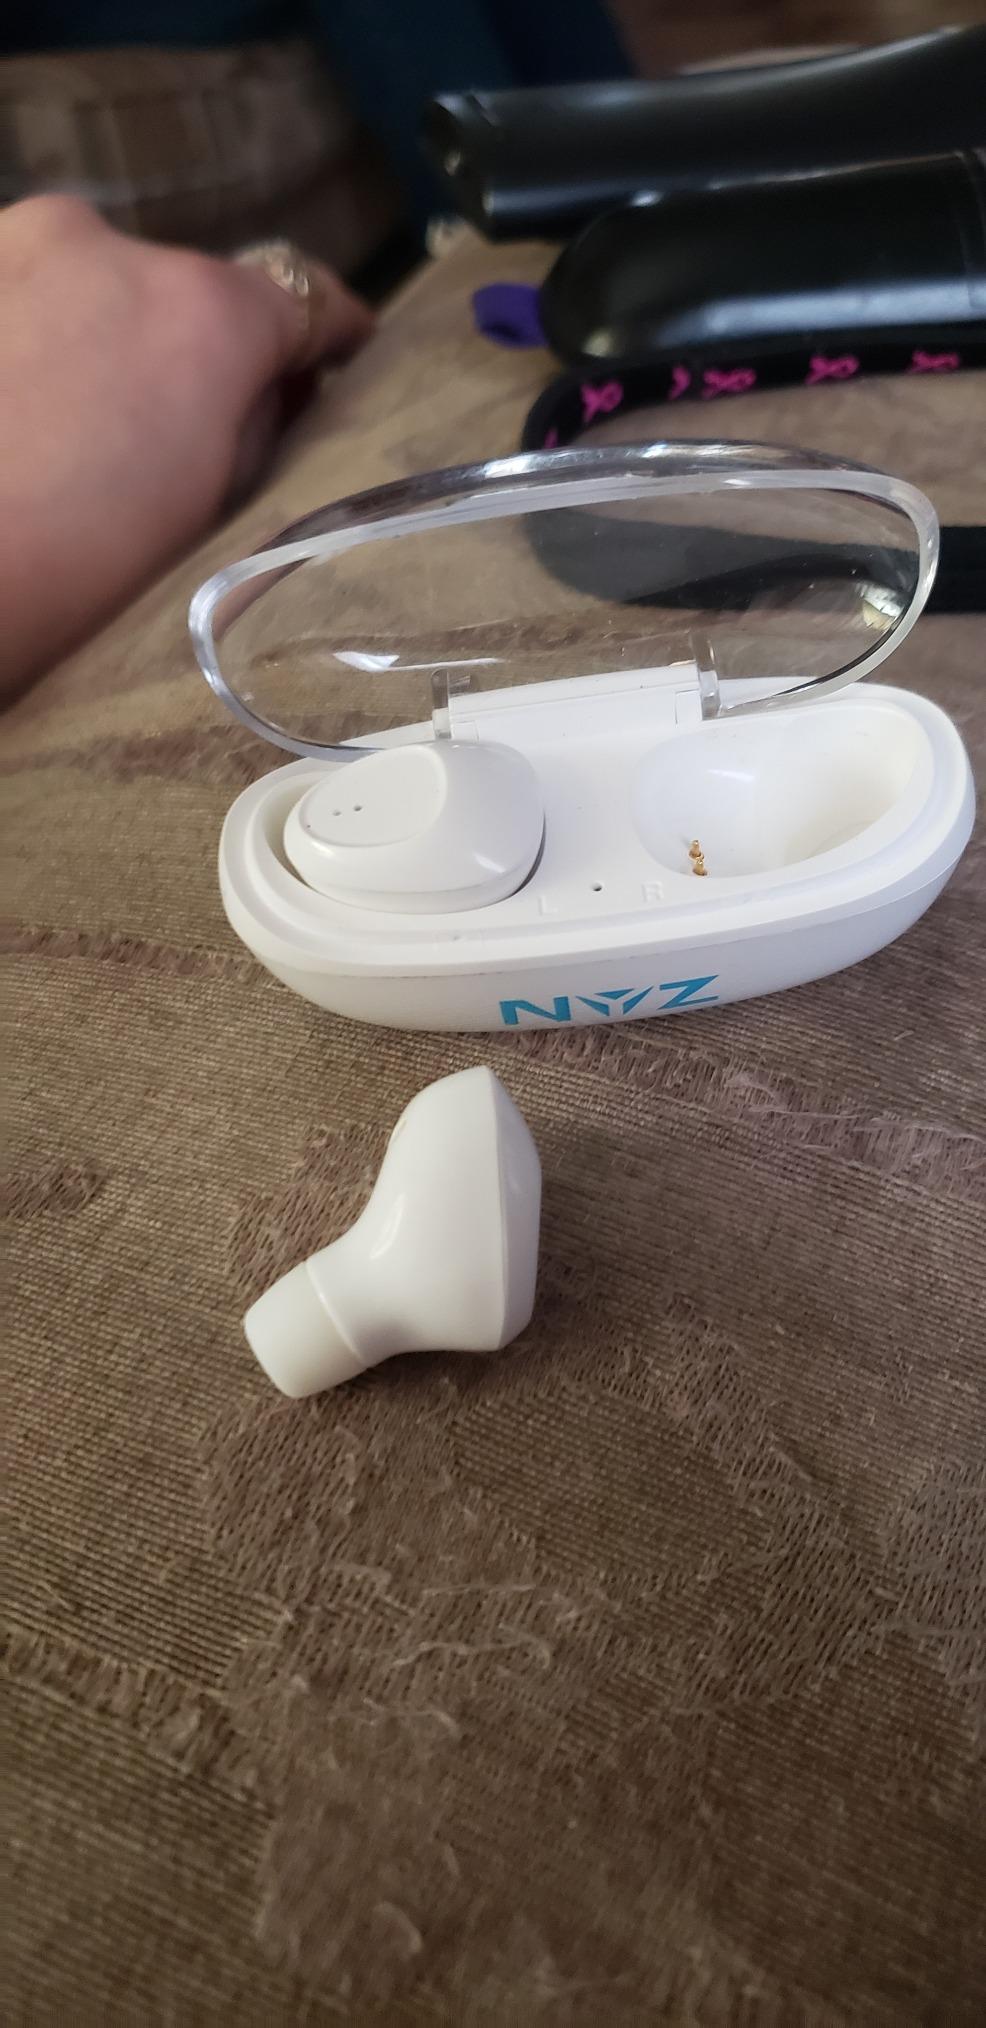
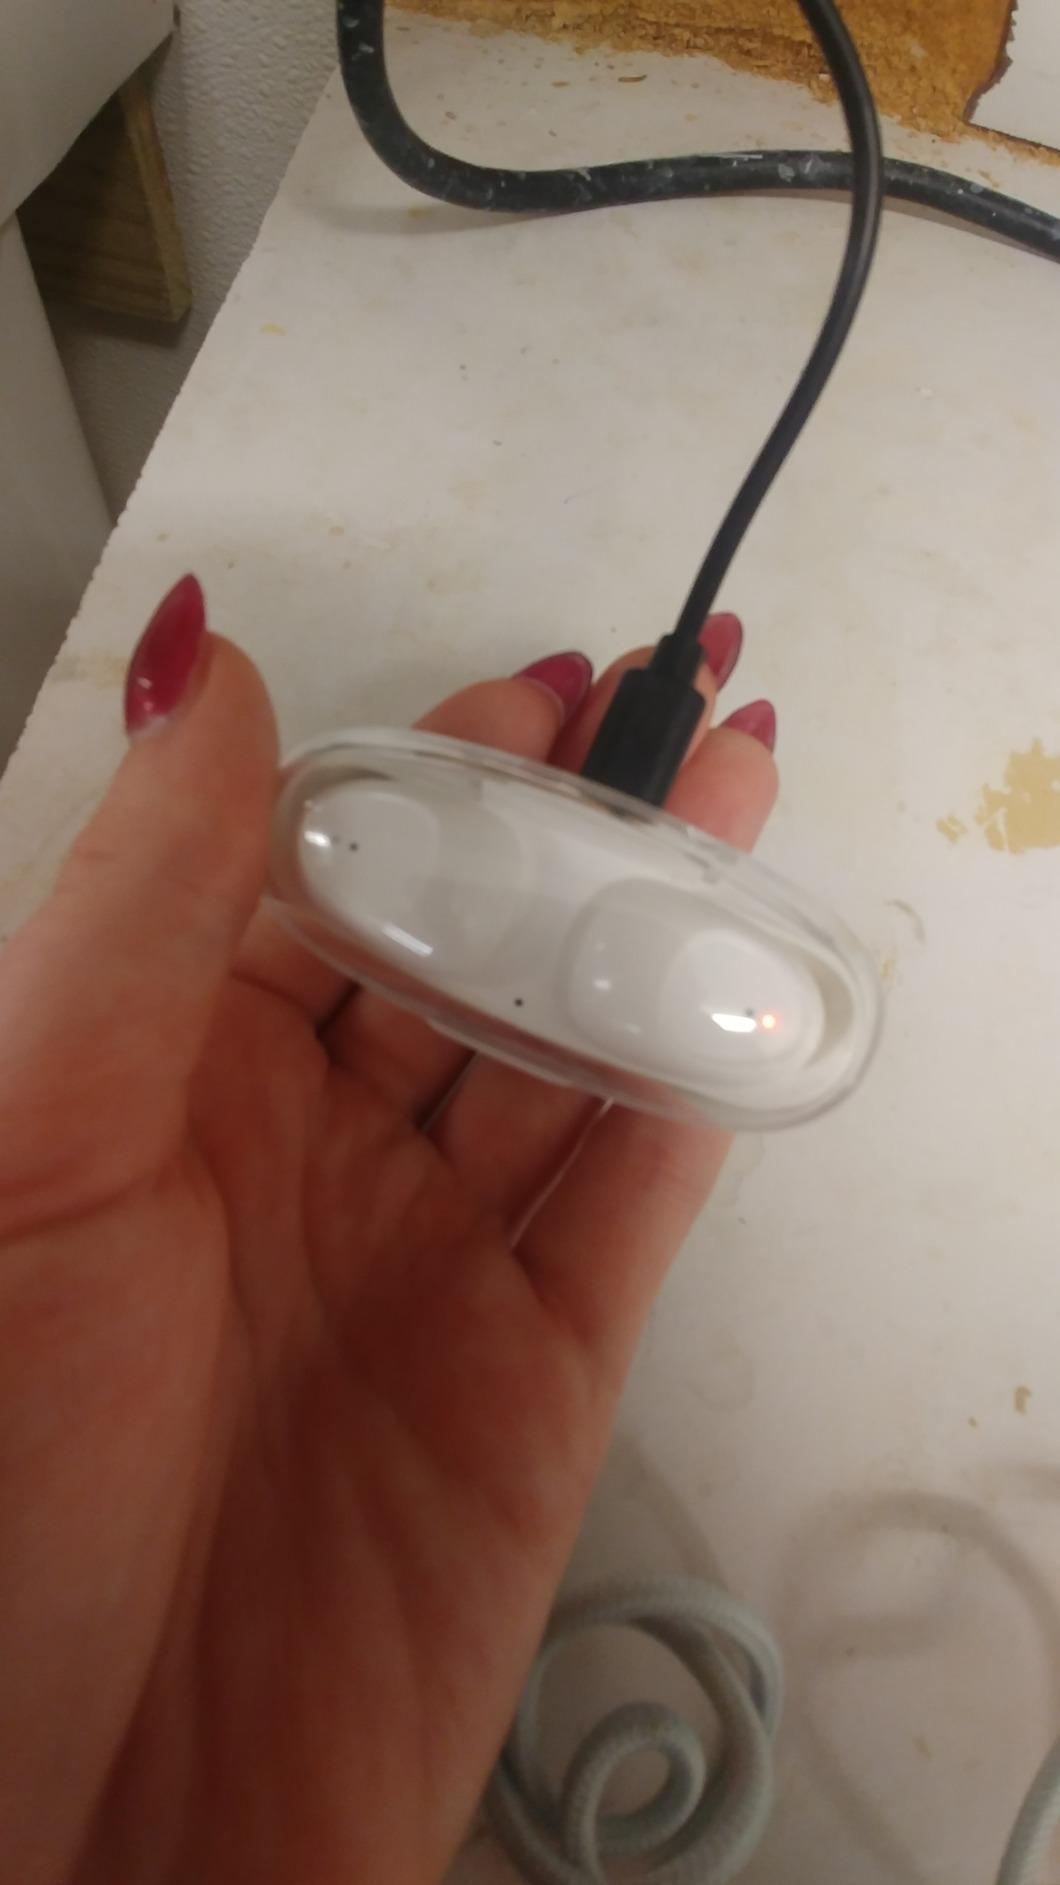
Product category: earbuds
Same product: yes